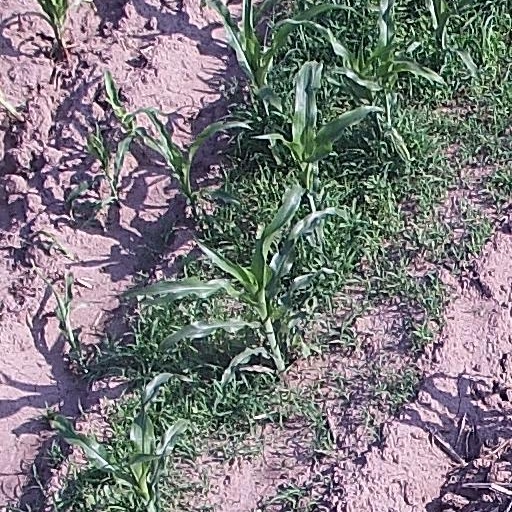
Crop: maize; corn